AN/APS-20

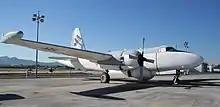
Lockheed P2V-5 Neptune

Meanwhile, in 1948, the UK evaluated a PB-1W equipped with AN/APS-20 against a Vickers Warwick V fitted with ASV.13 to see if the radar could also be used to identify surface ships, but the peak power was deemed too high and the pulse length too long for the application. Nonetheless, the Royal Canadian Air Force (RCAF) used the radar in their maritime surveillance Canadair Argus Mk.1. Of greater impact, however, was the subsequent use of the improved AN/APS-20E in the role aboard the Lockheed P2V Neptune. The radar first flew in the third airframe, designated P2V-2S, which was the first one developed for the anti-submarine role. Despite it being ineffectual when tracking periscopes, it proved effective at identifying large surface ships up to away. Subsequently, the airframe was adopted by a range of operators in nine different countries, from the Argentine Navy to the Republic of China Air Force. The AN/APS-20E was also fitted to US Marine Sikorsky HR2S transport helicopters. Tests proved that fitting the radar to the airframe did not jeopardise flight characteristics but the radar components were damaged by the helicopter's high level of vibration.